Berlin key

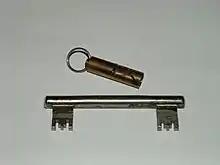
Berlin key

The Berlin key, also known as forced-locking key, is a key for a type of door lock. It was designed to force people to close and lock their doors, usually a main entrance door or gate leading into a common yard or tenement block. The key was a solution to the problem of access via communal doors of such blocks ("Mietskaserne") as early as the 19th century.